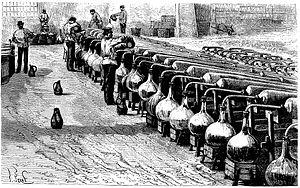
Fabrication du fulminate de Mercure 1871
Gévelot Extrusion est une entreprise française, forge de précision pour l'automobile.